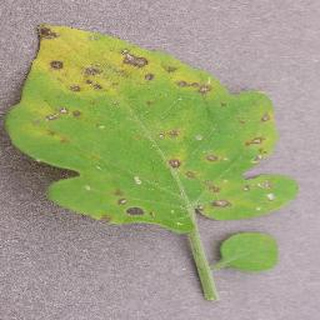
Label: tomato_septoria_leaf_spot